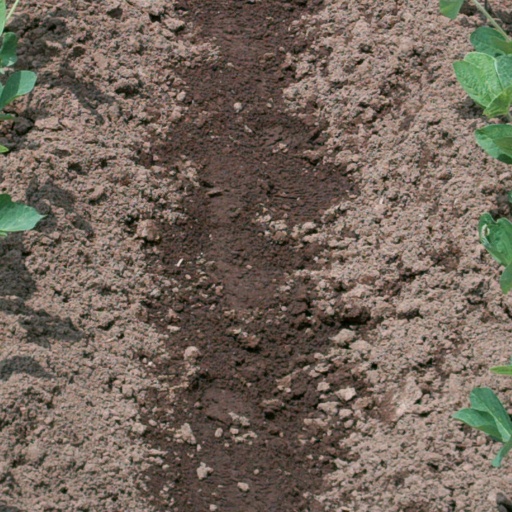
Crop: soybean